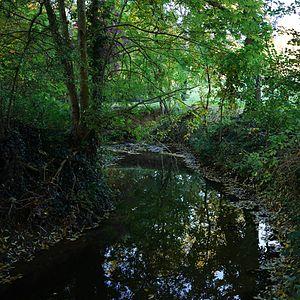
Le Morbras est une rivière d'Île-de-France, dans les deux départements de Seine-et-Marne et du Val-de-Marne, en région Île-de-France et un affluent de la Marne en rive gauche, donc un sous-affluent de la Seine.